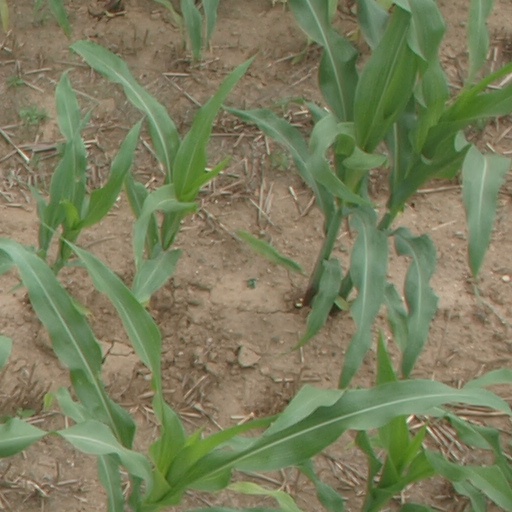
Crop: maize; corn